Raissa Calza

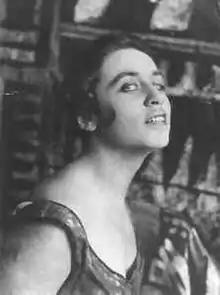

Raissa Samojlovna Calza (née Gourevitch; 15 December 189424 January 1979) was a Ukrainian dancer who became a prominent classical archaeologist of Roman portraiture. When she was young, she fled to Italy and France following the Russian Revolution.